Workplace impact of artificial intelligence

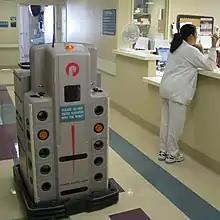
Introduction of new AI-enabled technologies may lead to changes in work practices that carry psychosocial hazards such as a need for retraining or fear of technological unemployment.

Psychosocial hazards are those that arise from the way work is designed, organized, and managed, or its economic and social contexts, rather than arising from a physical substance or object. They cause not only psychiatric and psychological outcomes such as occupational burnout, anxiety disorders, and depression, but they can also cause physical injury or illness such as cardiovascular disease or musculoskeletal injury. Many hazards of AI are psychosocial in nature due to its potential to cause changes in work organization, in terms of increasing complexity and interaction between different organizational factors. However, psychosocial risks are often overlooked by designers of advanced manufacturing systems.